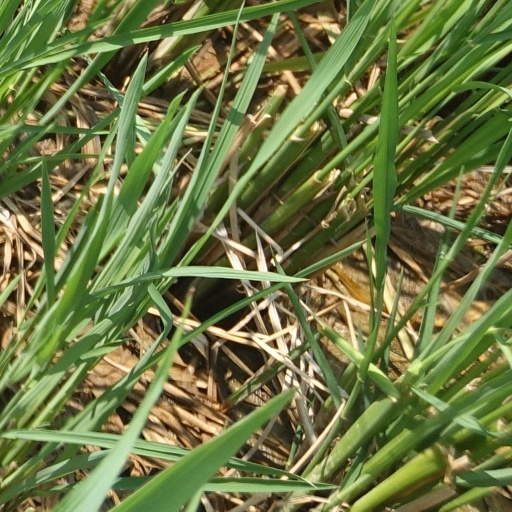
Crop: rice